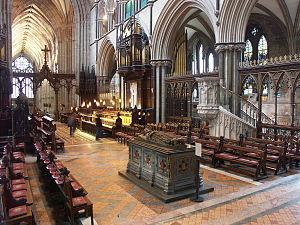
Jean, dit sans Terre, fut roi d'Angleterre, seigneur d'Irlande et duc d'Aquitaine de 1199 à sa mort.